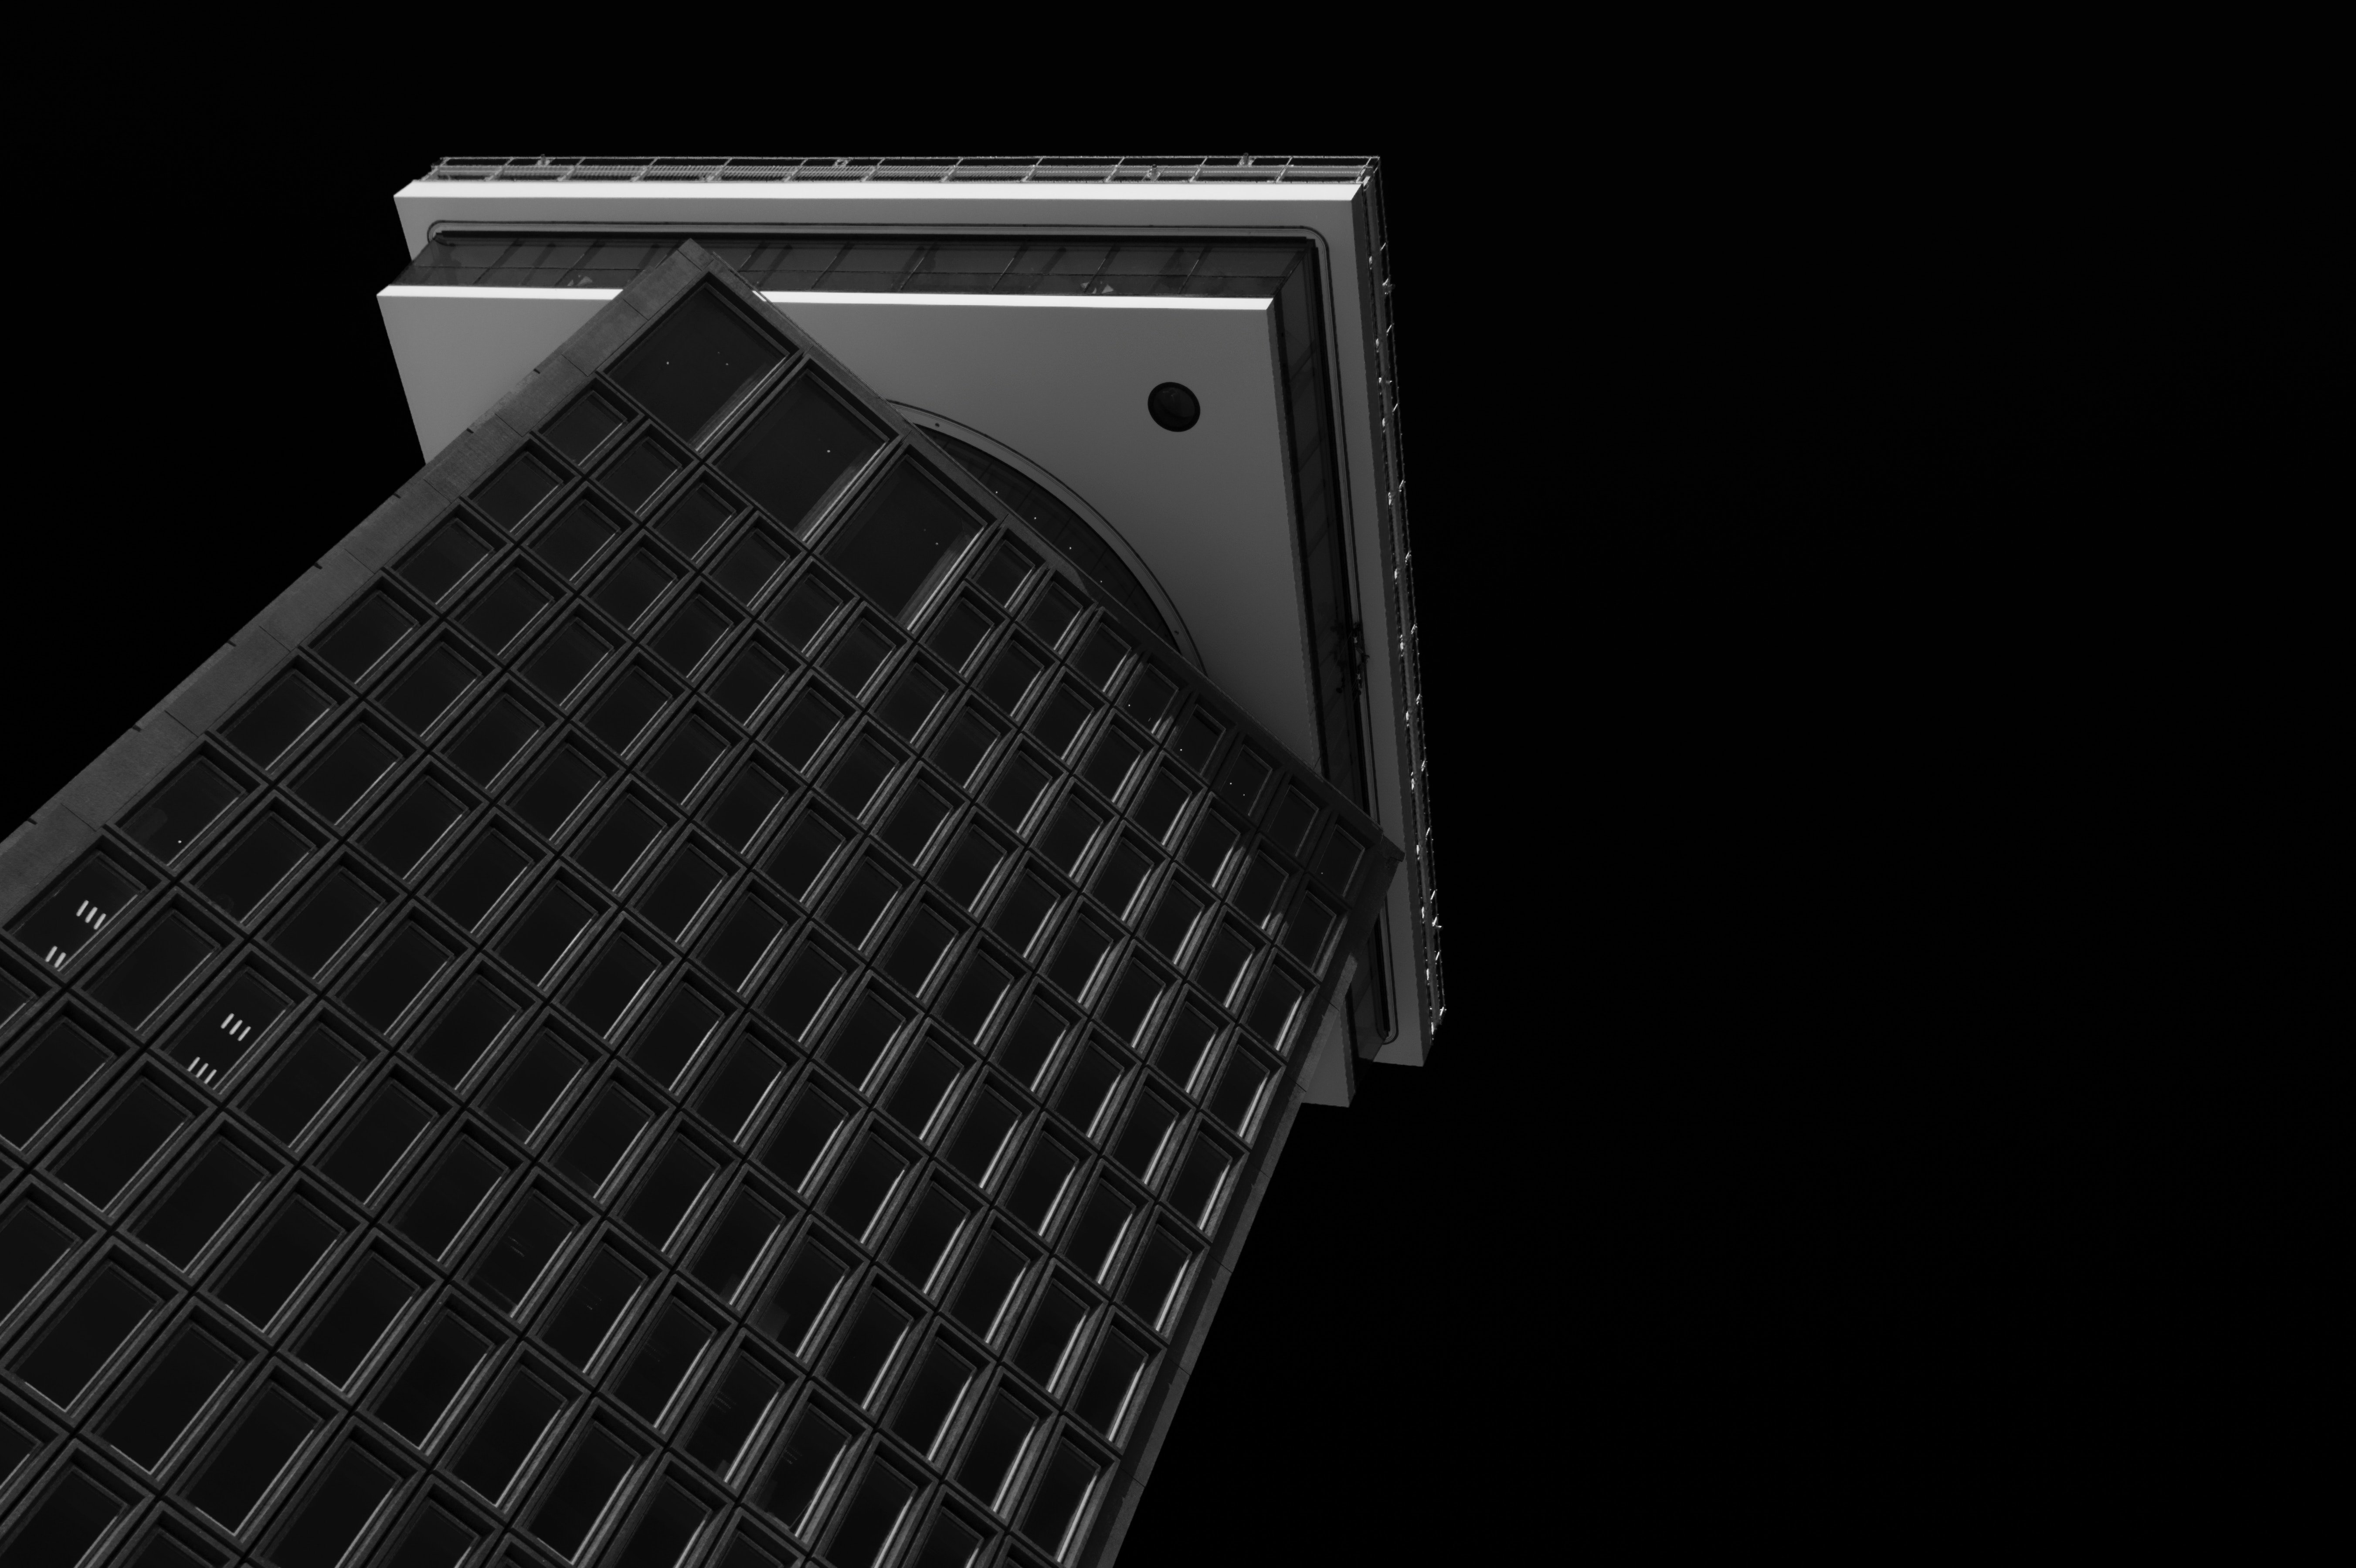
black and white, architecture, sky, night, photography, building, line, darkness, black, monochrome, product, font, angle, product design, monochrome photography, computer wallpaper